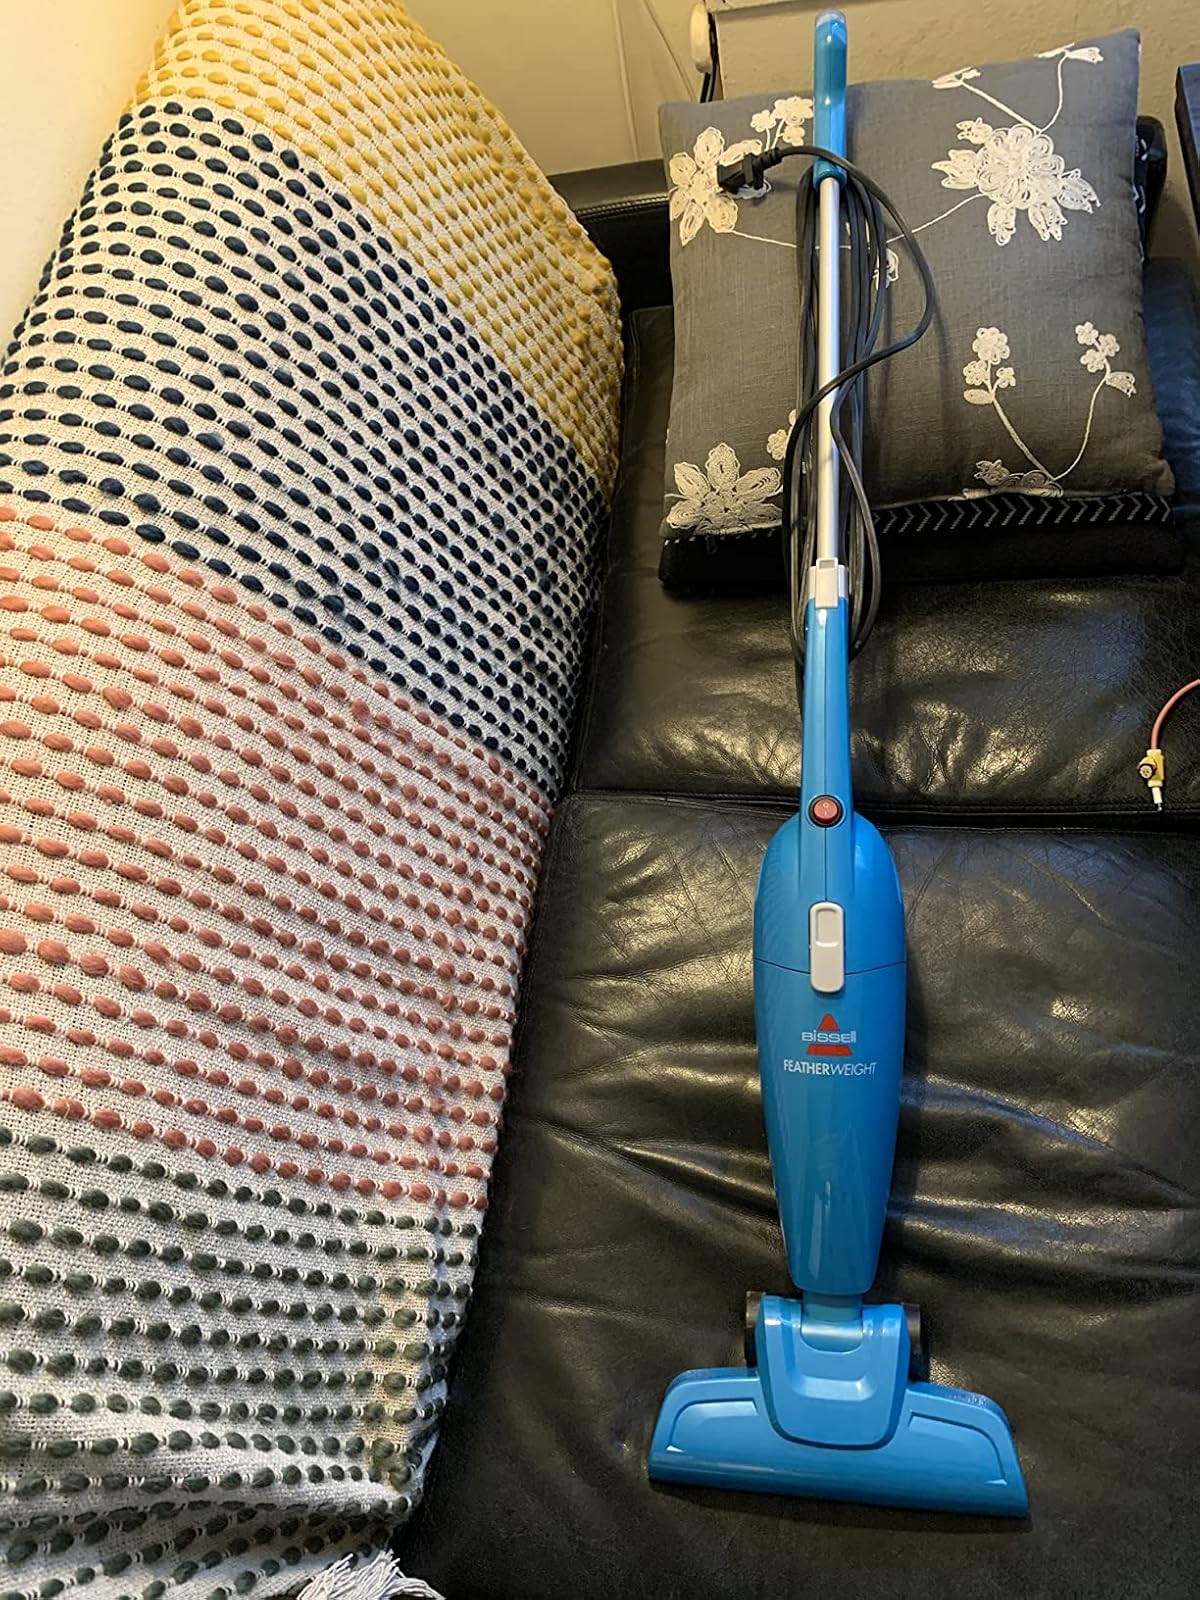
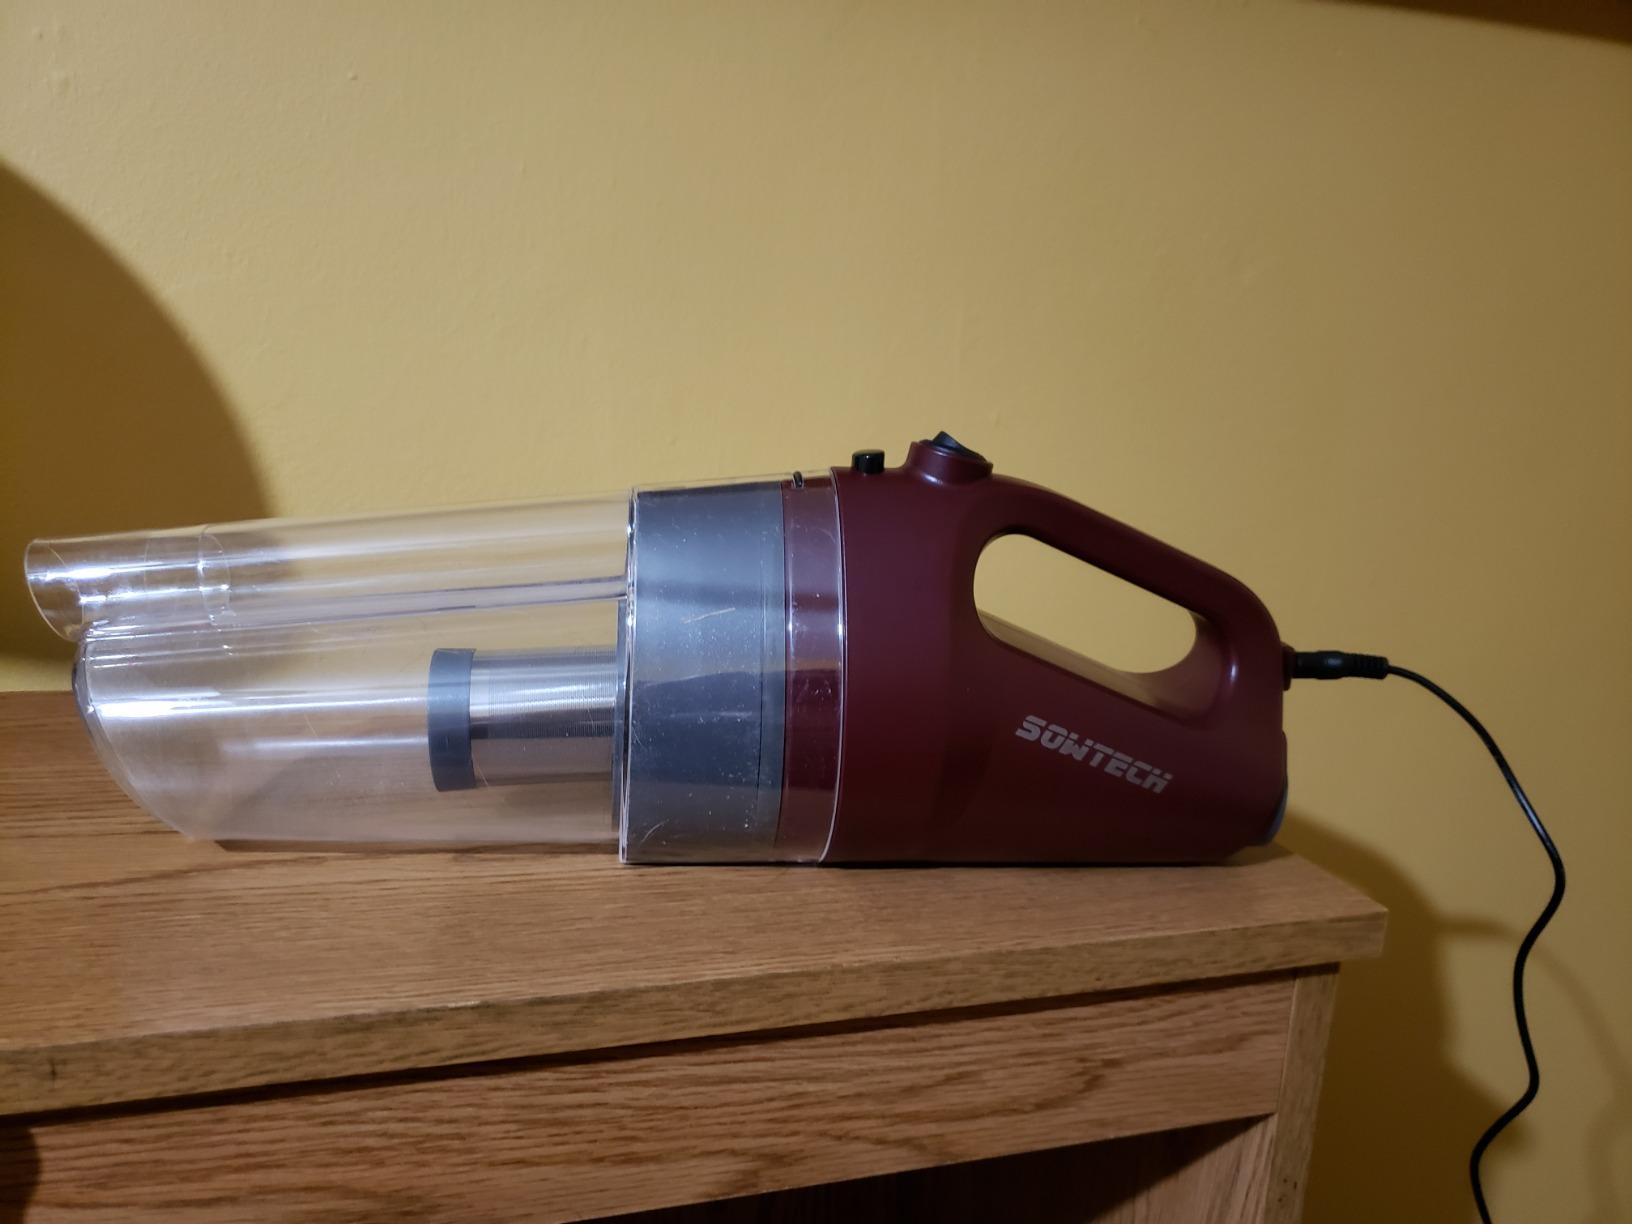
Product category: items_vacuum
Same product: no